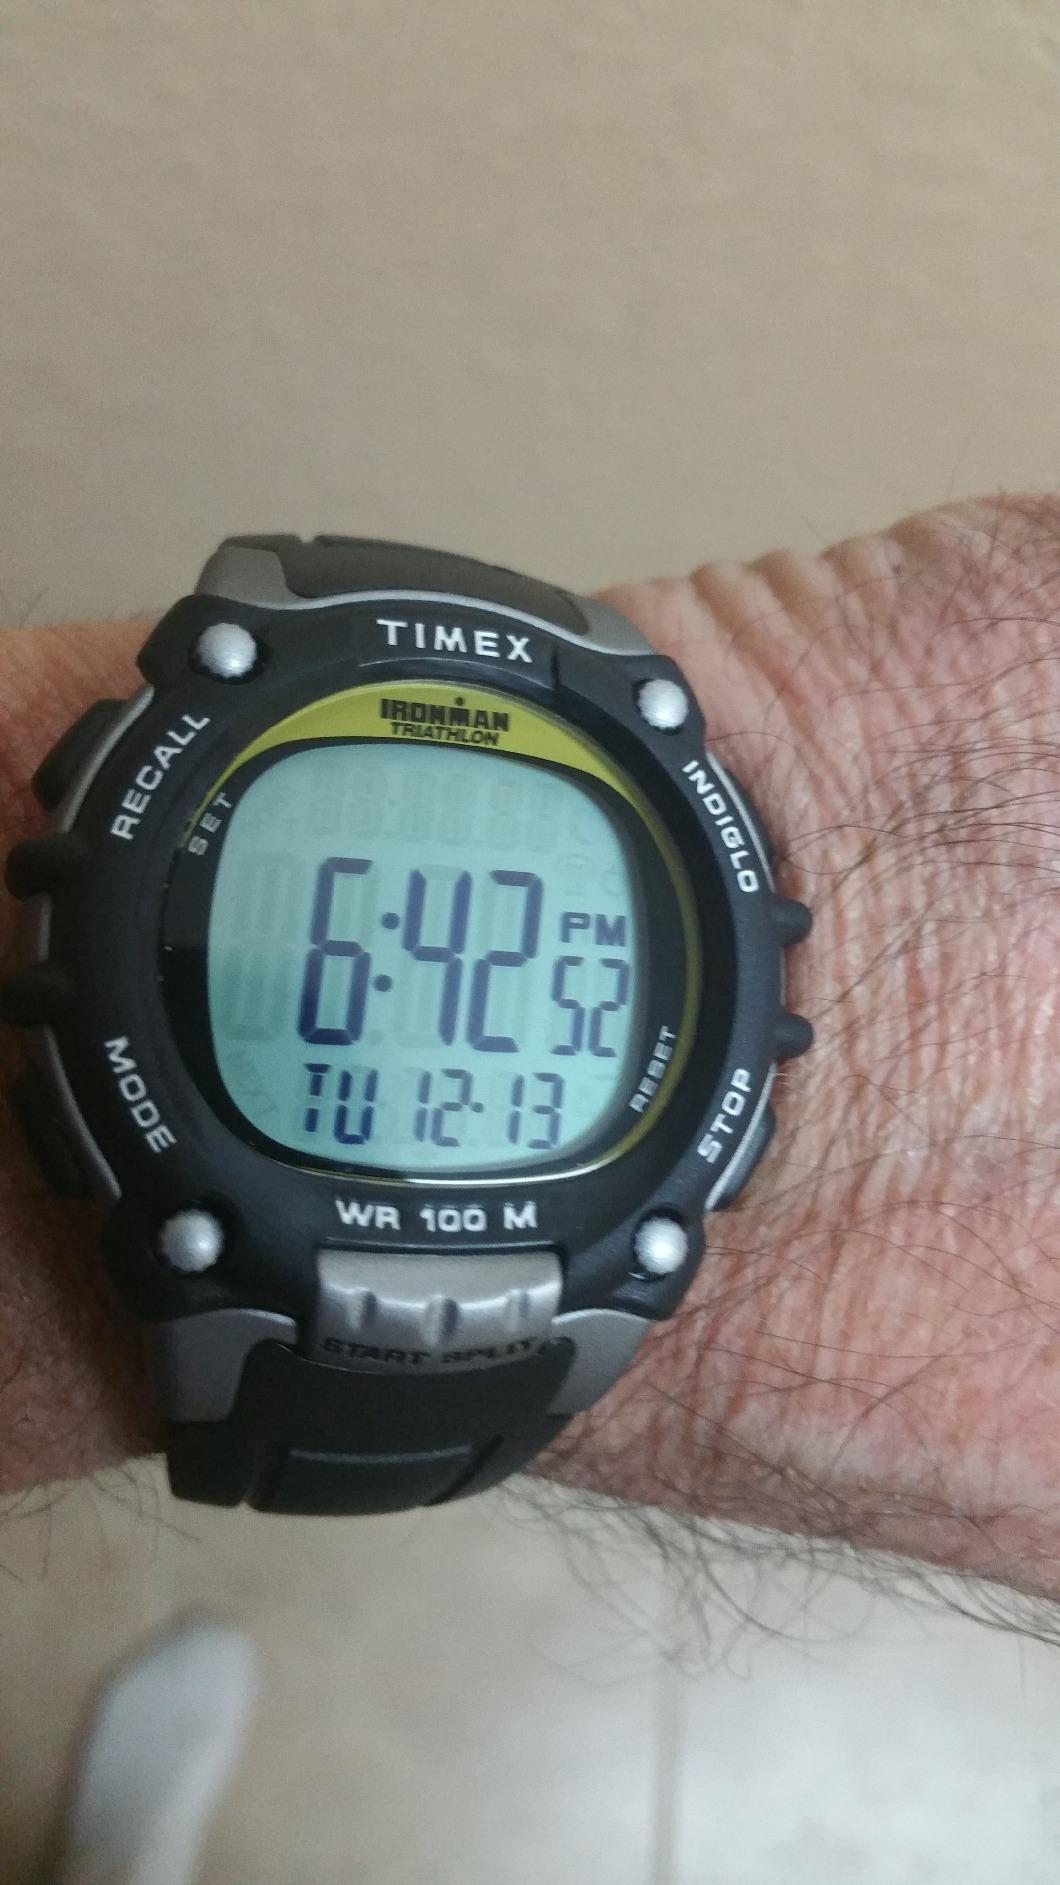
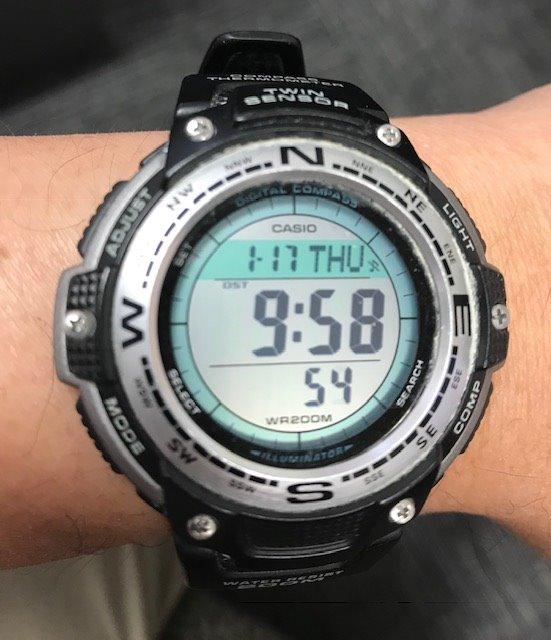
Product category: accessories_watch
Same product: no